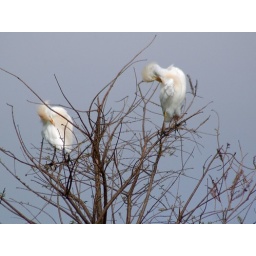
Two cattle egrets in the top of a tree with the urge to scratch themselves.... preming